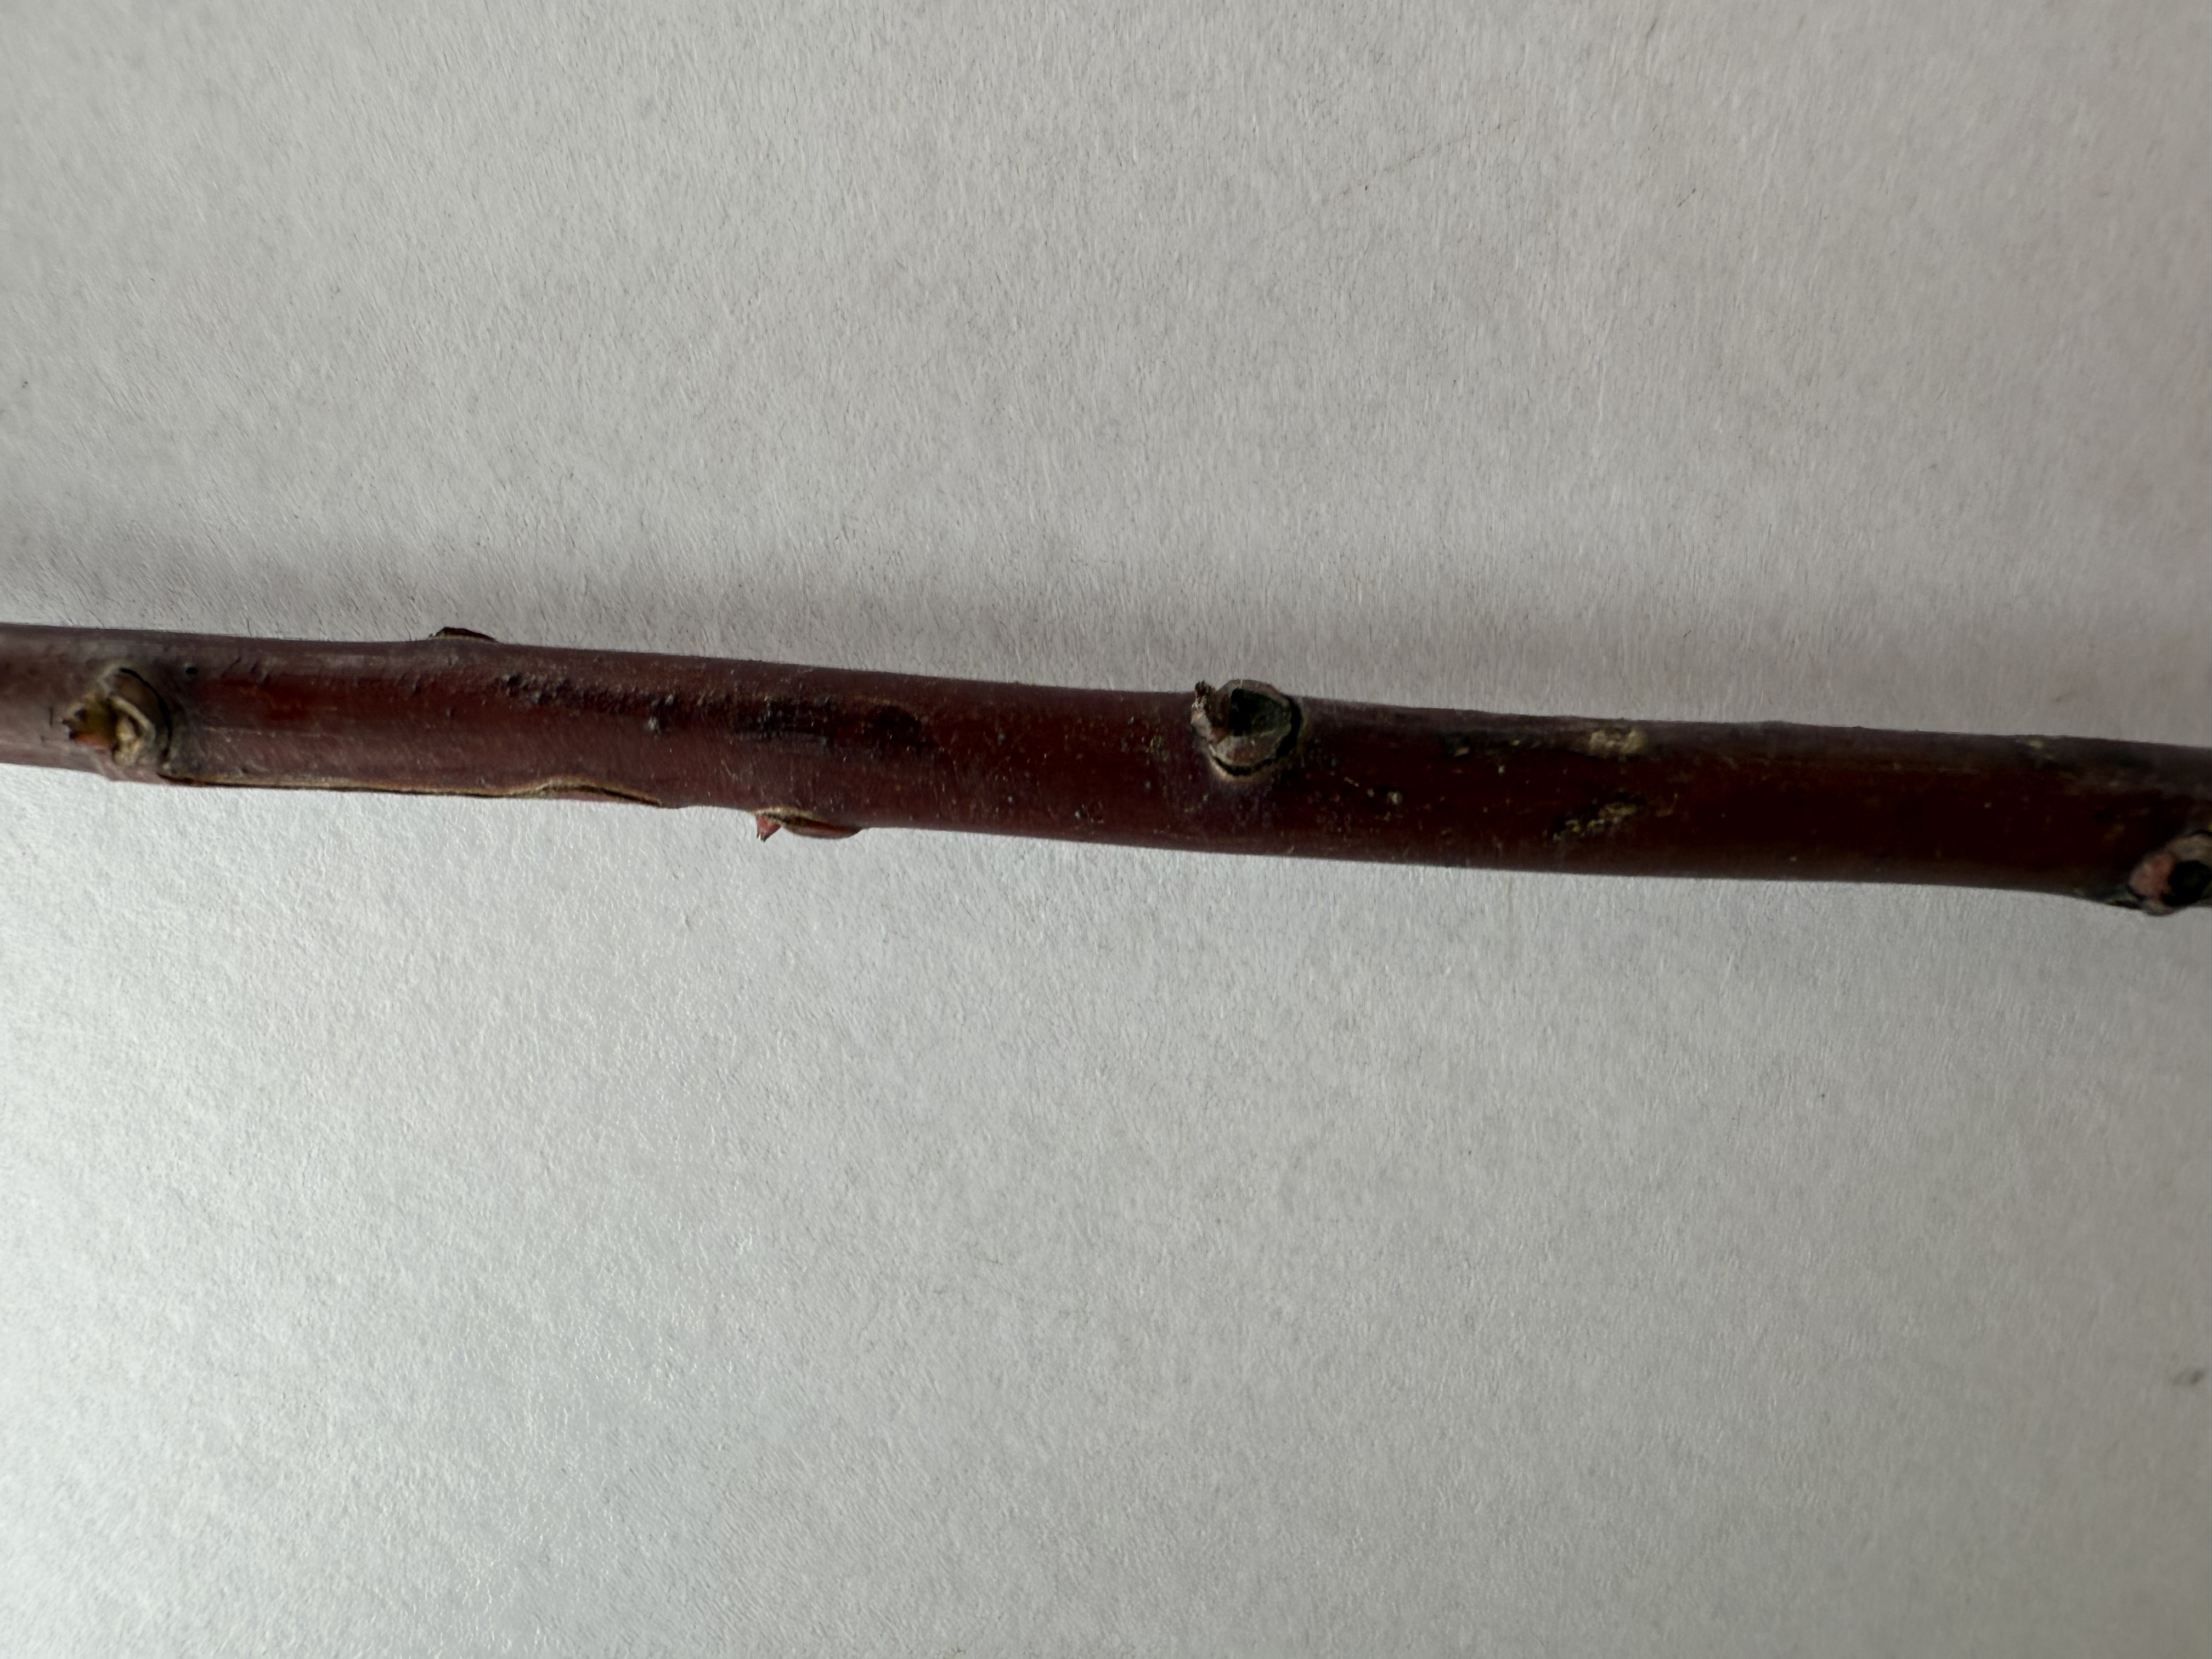
Variety: Strawberry Tree